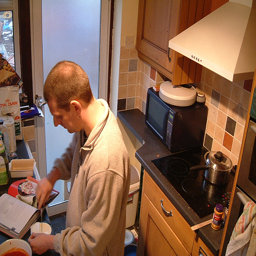
A person in a kitchen reading a recipe book while working with the ingredients
The man is preparing a meal in his kitchen.
A man preparing food inside of a kitchen.
A person in a kitchen mixes ingredients while glancing at a cookbook.
A man in grey sweater preparing food in a kitchen.